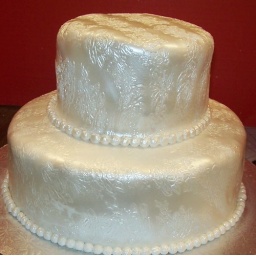
Cake 1 done by girl in cake class.